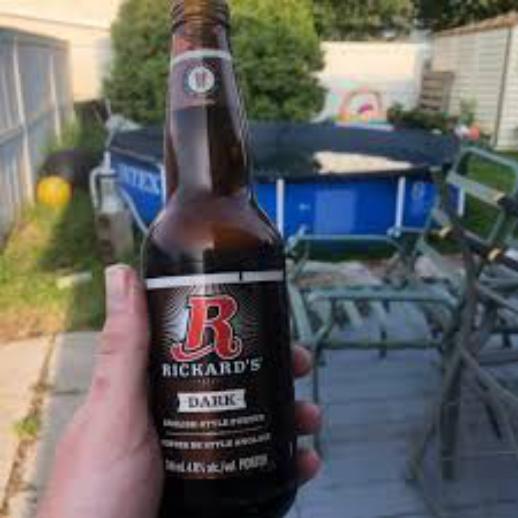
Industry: Food